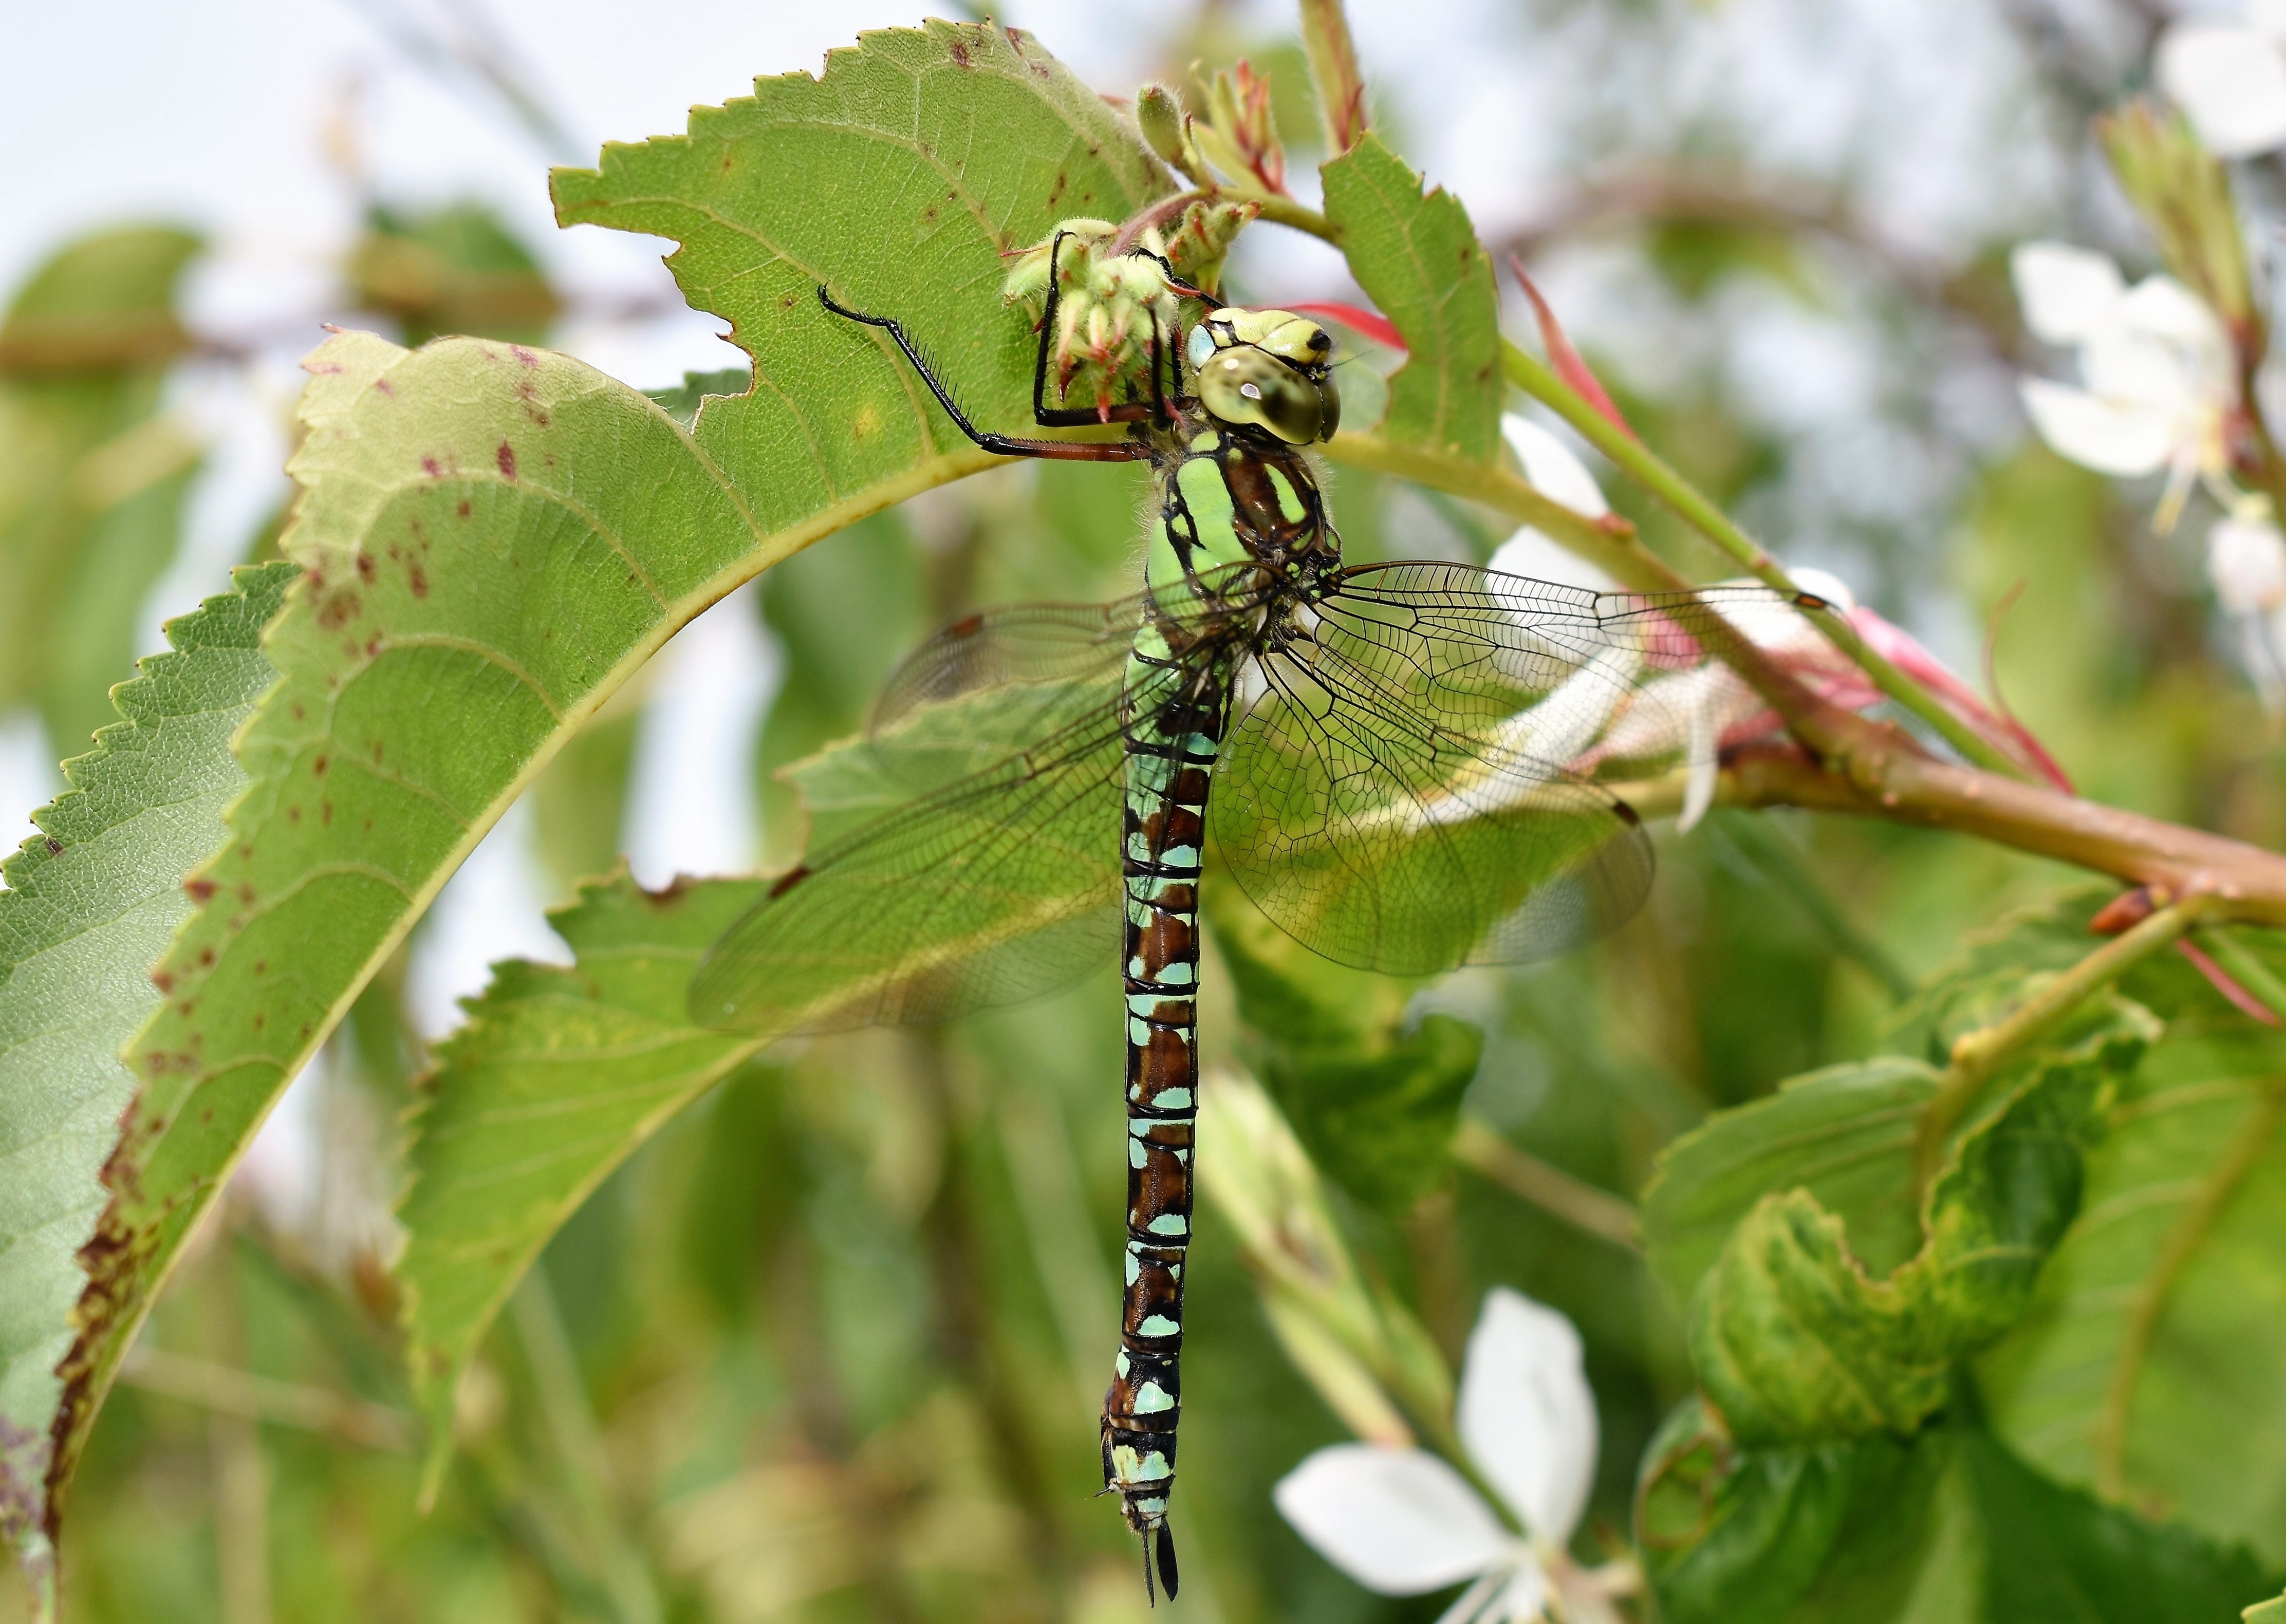
nature, branch, wing, leaf, flower, animal, insect, close, fauna, invertebrate, dragonfly, macro photography, arthropod, dragonflies and damseflies